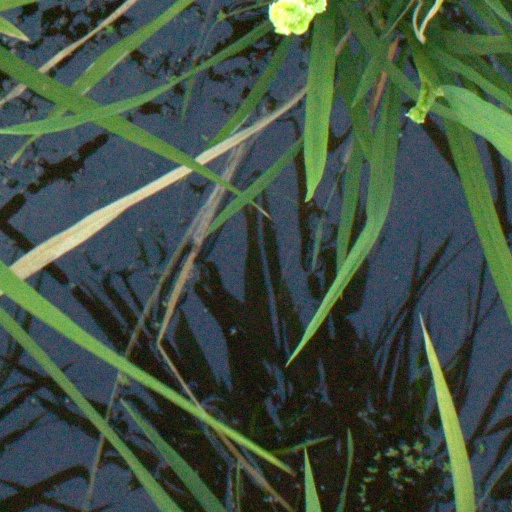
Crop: rice